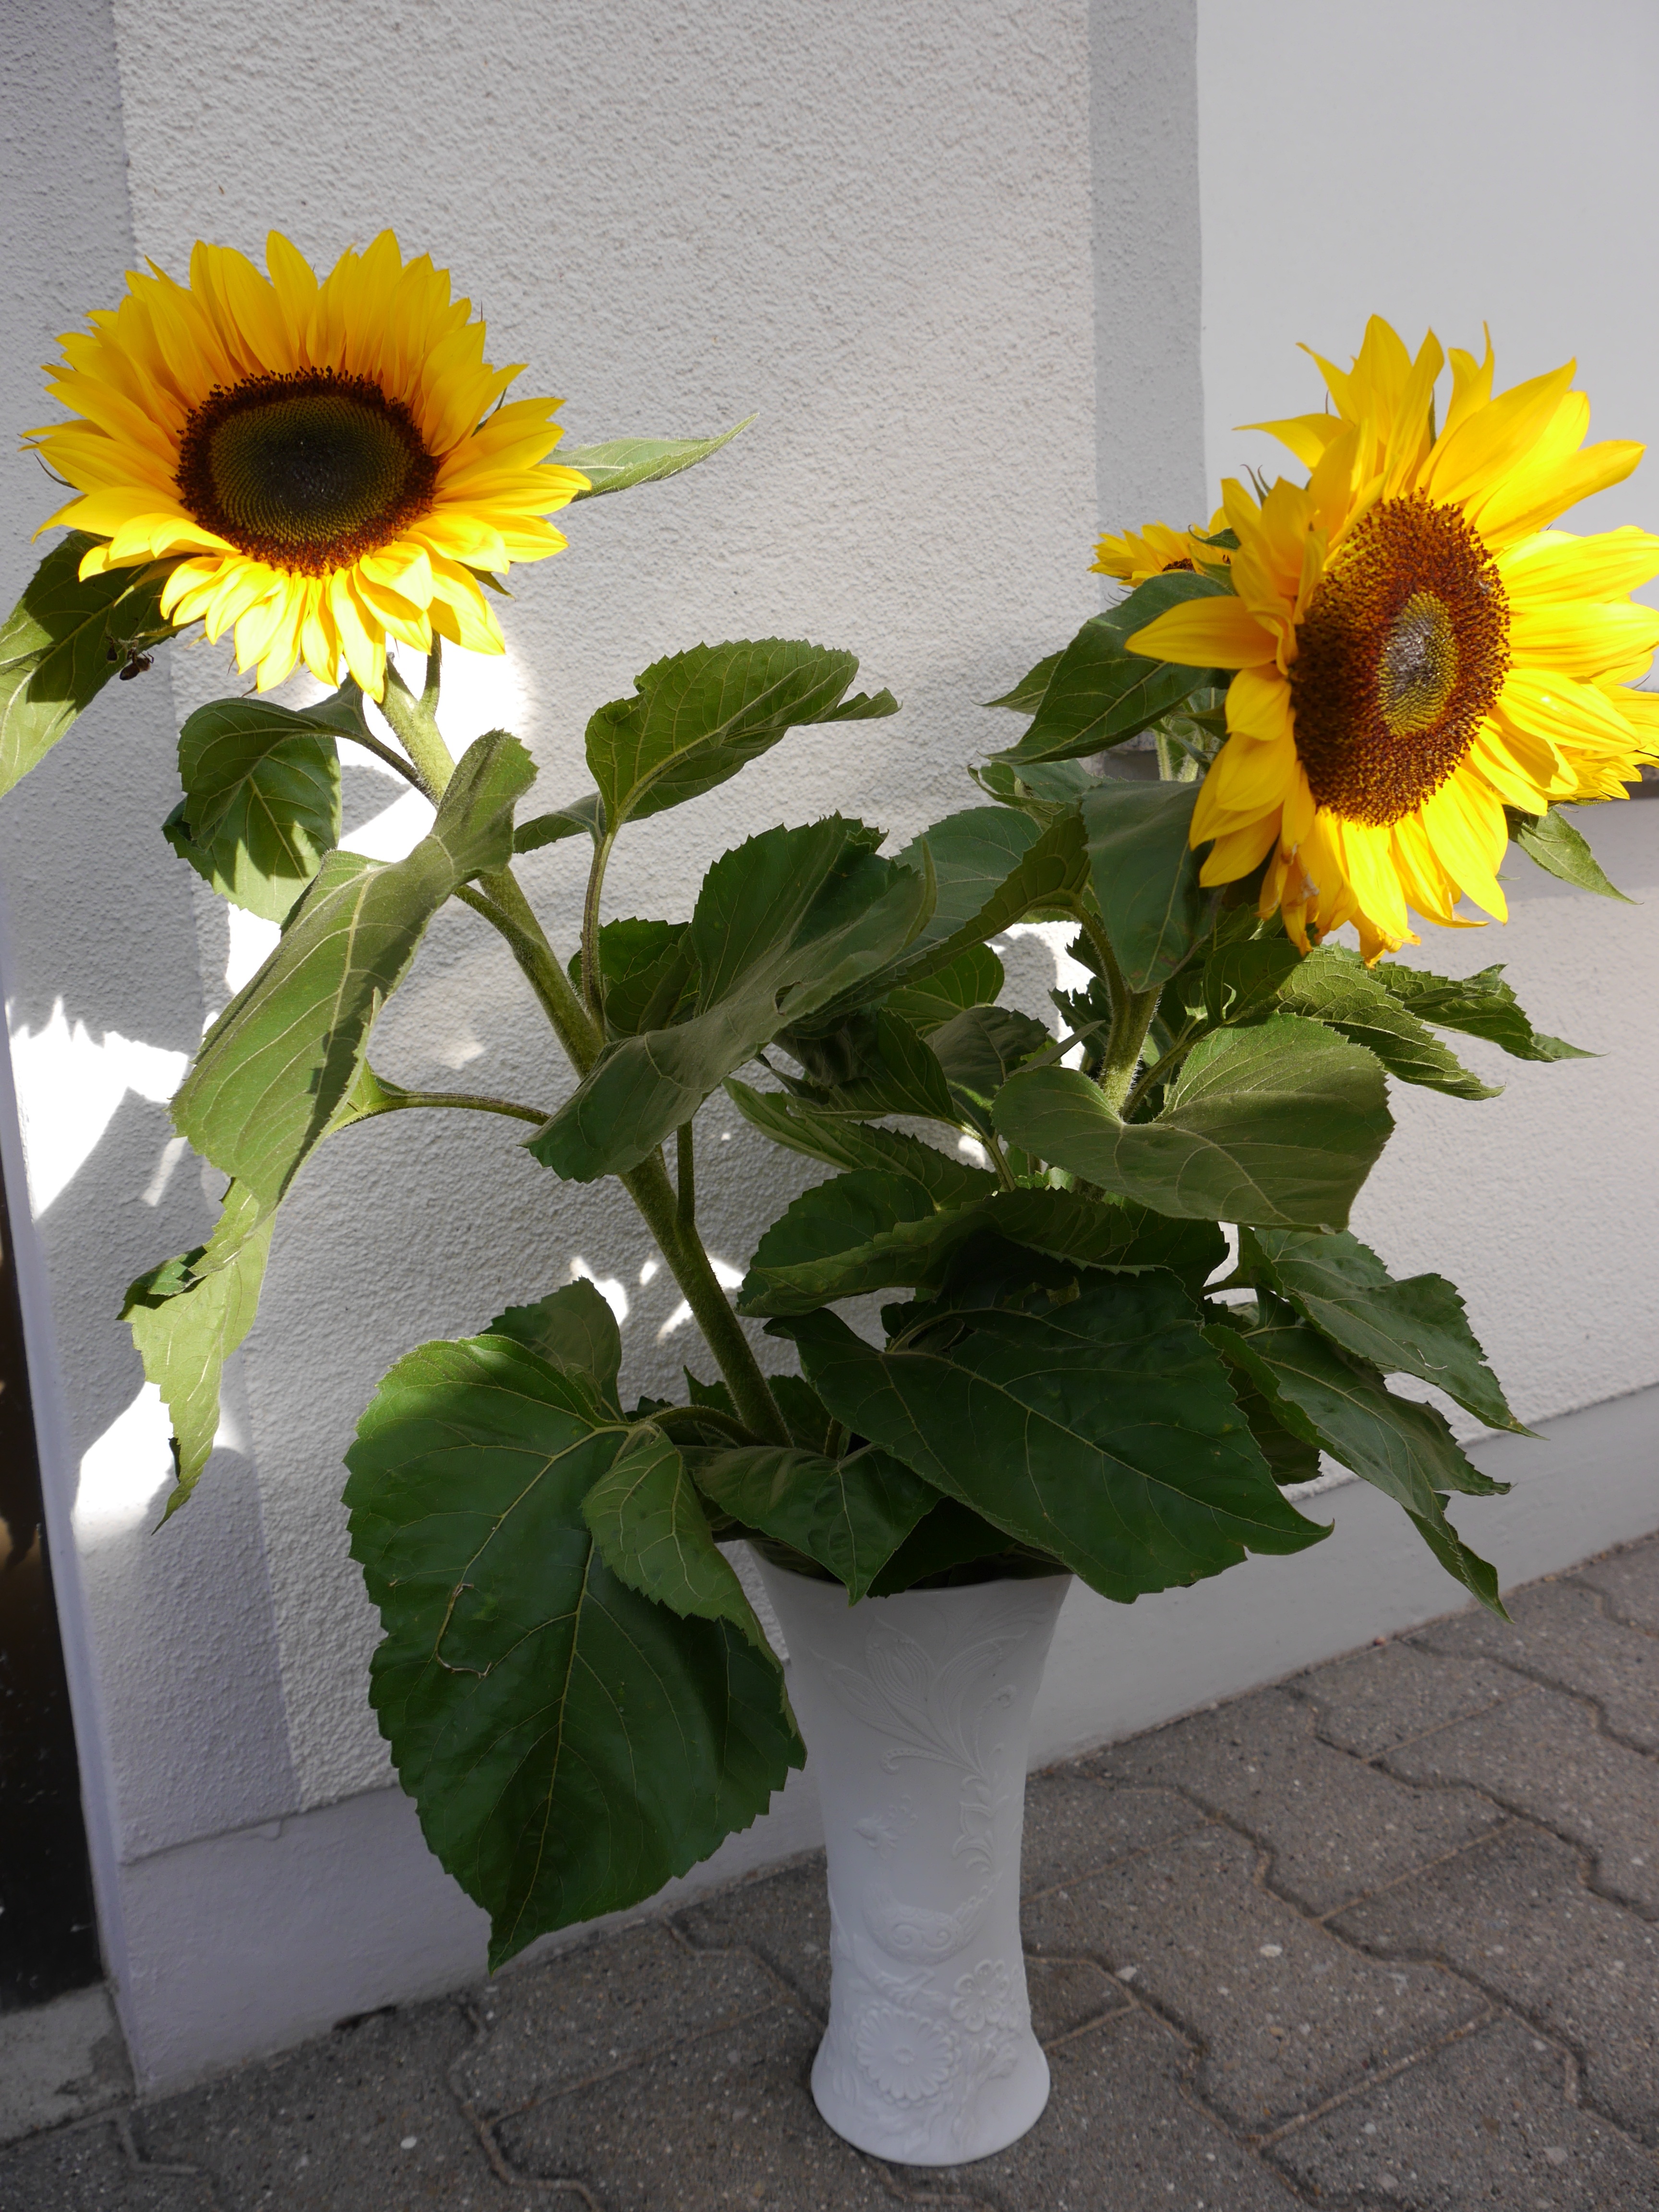
plant, sun, flower, yellow, flora, sunflower, gerbera, bouquet of flowers, floristry, flowering plant, daisy family, flower bouquet, cut flowers, asterales, floral design, sunflower seed, annual plant, land plant, flower arranging